Bejaratana

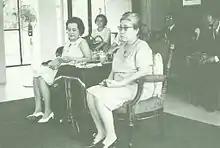
Bejaratana Rajasuda (left) and her mother Suvadhana

Princess Bejaratana was born on 25 November 1925 in the Grand Palace, Bangkok, the only child of King Vajiravudh (Rama VI) and Princess Suvadhana. Having seen his daughter only one time, the king died the following day. Her uncle, who became King Prajadhipok (Rama VII), performed the naming ceremony for the princess on 30 December.